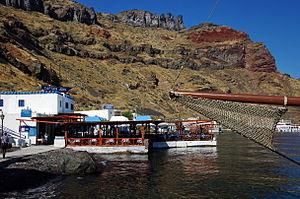
Thirassía, en grec moderne : Θηρασία, est une île de Grèce située en mer Égée. Elle forme avec quatre autres îles l'archipel de Santorin. Elle constitue les restes de l'ancienne île de Santorin qui est partiellement détruite vers 1600 av. J.-C. au cours de l'éruption minoenne.